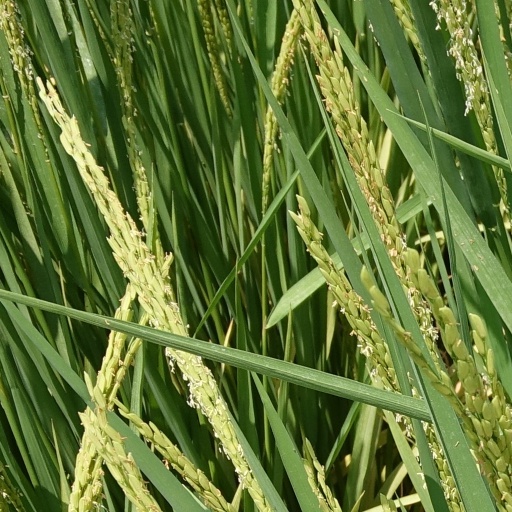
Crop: rice